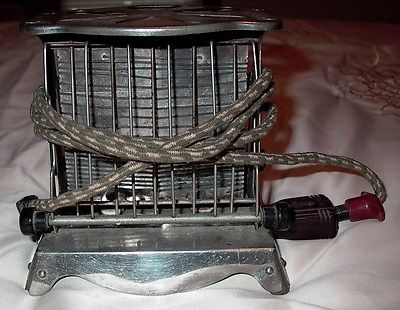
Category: toaster